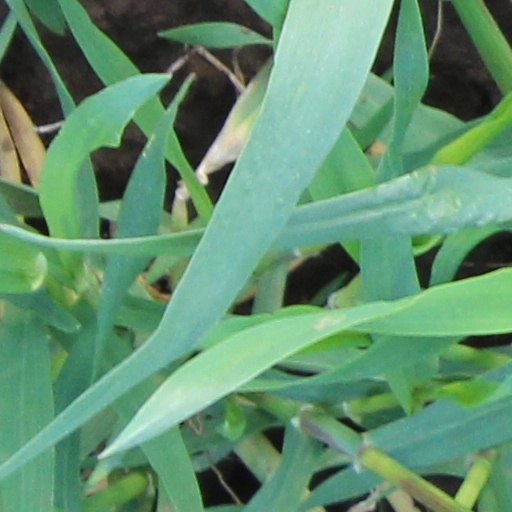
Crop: wheat